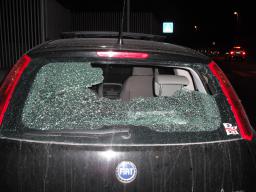
Label: Background_without_leaves